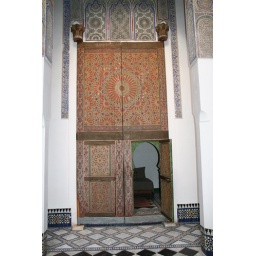
A door within a door - leading from the sitting area to the bedroom of our incredible suite at Dar Seffarine.